2014 Pure Michigan 400

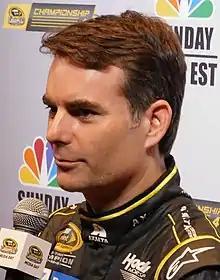
Jeff Gordon won the race from the pole position.

Jeff Gordon led the field to the green flag, but was unable to hold the lead immediately, as Joey Logano took the lead on the opening lap. The caution flag flew for the first time on lap four after Kyle Busch hit the wall in turn one, following previous contact at turn four. The race restarted on lap eight, and was able to run cleanly until a competition caution, which had been necessitated following overnight rain showers. Ryan Newman stayed out when the leaders pitted so he assumed the lead. The race restarted on lap 25, but the caution flag flew almost immediately, after Danica Patrick started spinning in turn 1. Justin Allgaier, Michael Annett, Trevor Bayne, Matt Kenseth, Martin Truex Jr. and Yeley were all involved in the crash. Jimmie Johnson, who had stayed out along with Newman during the second caution, managed to move ahead of him prior to the yellow flag coming out, and thus assumed the lead.